Halszkaraptorinae

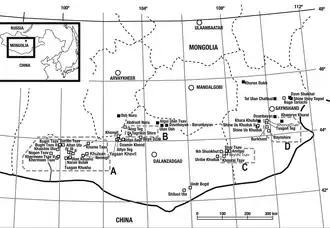
Cretaceous-aged fossil localities of Mongolia; Halszkaraptorine fossils have been collected at the Khulsan (area A), Tugrik Shireh, and Ukhaa Tolgod localities (area B)

The first known remains of halszkaraptorines were found in sandstone sediments in 1970 during a Polish-Mongolian expedition at the Barun Goyot Formation, Gobi Desert. Later in 1982, they were described by Polish palaeontologist Halszka Osmólska and used as the holotype for the new genus and species "Hulsanpes perlei", honoring the Mongolian paleontologist Altangerel Perle. Although the affinities of these fossils were not fully understood, they were tentatively interpreted as belonging to Deinonychosauria. In 1992 dromaeosaurid-like fossils were recovered from the Tugriken Shire locality of the Djadokhta Formation and described as a new species in 2007 by Alan H Turner and team. This new taxon, "Mahakala omnogovae", was regarded as a primitive dromaeosaurid mainly based on its body proportions. In 2015 the Royal Belgian Institute of Natural Sciences received a small theropod fossil specimen, hailing from England and Japanese private collections. The specimen, through negotiations between the former institute, Eldonia and Mongolian authorities, was lastly returned to the Institute of Paleontology and Geology, Mongolian Academy of Sciences. According to associated documents of the specimen, it was illegally poached from the Djadokhta Formation (Ukhaa Tolgod locality; however, sediments may suggest that, alternatively, it was recovered from nearby Bayn Dzak locality) during an unknown year, eventually falling into private collections. The specimen was formally described in 2017 by Andrea Cau with colleagues, naming the genus and species "Halszkaraptor escuilliei", in honor of Halszka Osmólska and François Escuillié, paleontologists who made negotiations for returning the poached specimen to Mongolia possible. With the naming of "Halszkaraptor", the subfamily Halszkaraptorinae was also coined to contain this taxon and relatives, namely "Hulsanpes" and "Mahakala".